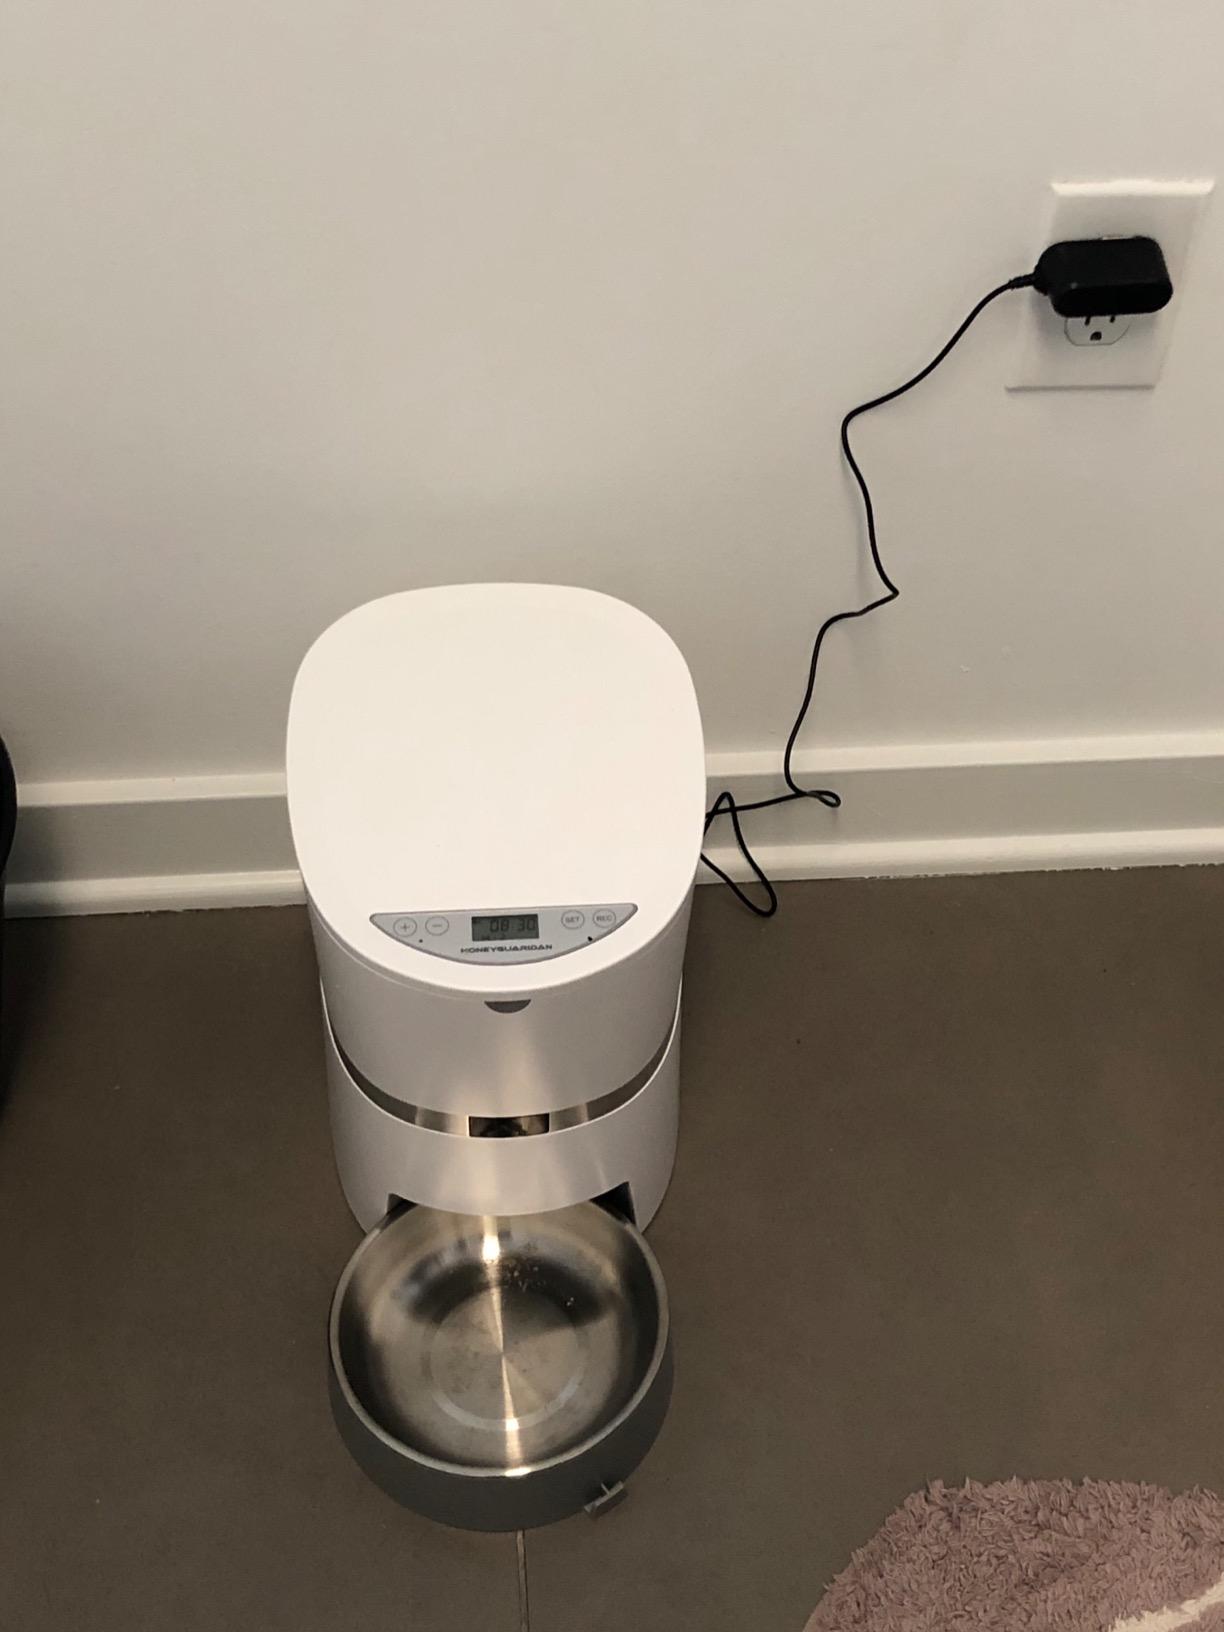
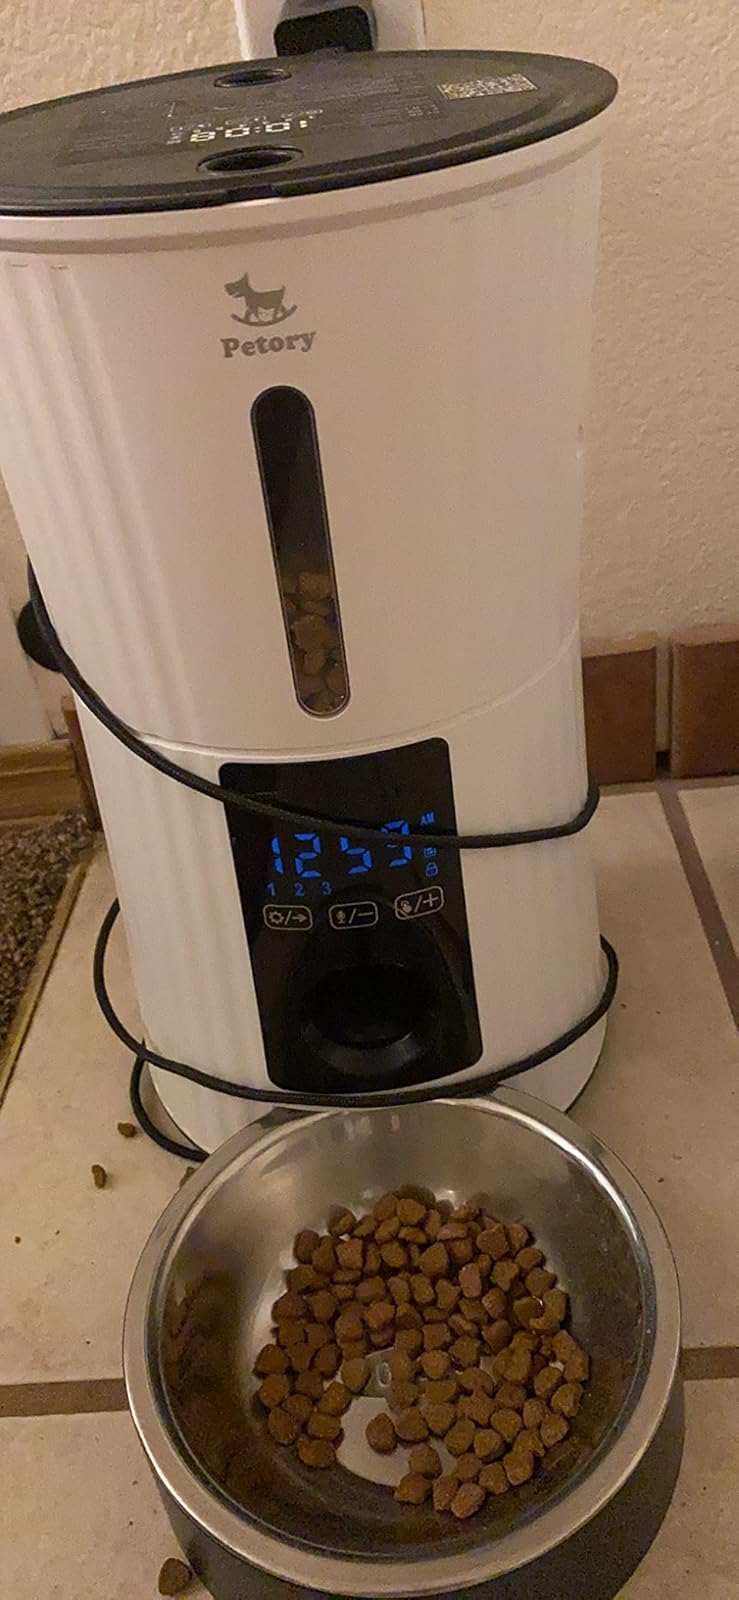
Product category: items_feeder
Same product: no